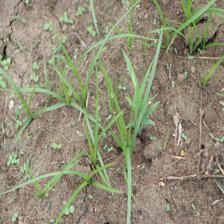
Label: Grass